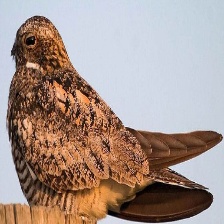
Species: EASTERN WIP POOR WILL
Scientific name: ANTROSTOMUS VOCIFERUS